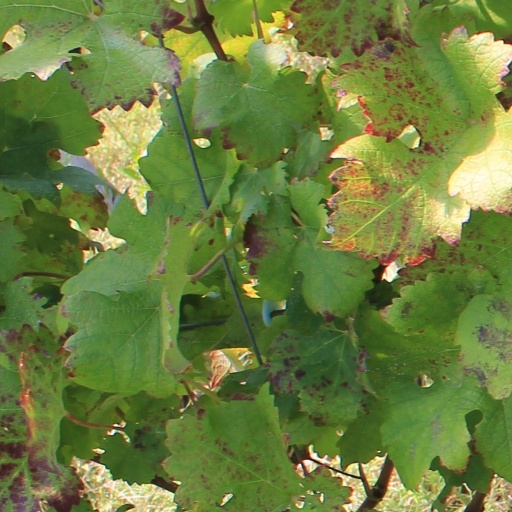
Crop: grape